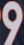
Number: 9